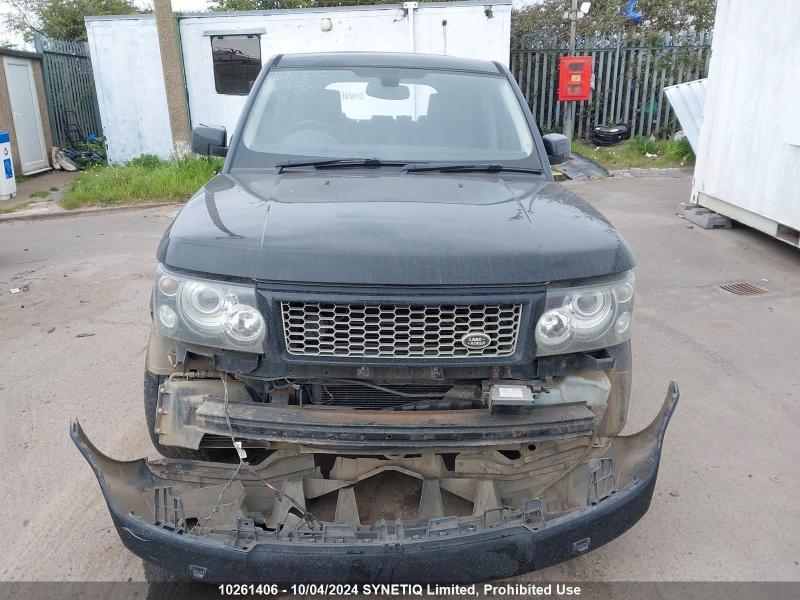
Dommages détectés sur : pare-choc avant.
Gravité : majeur